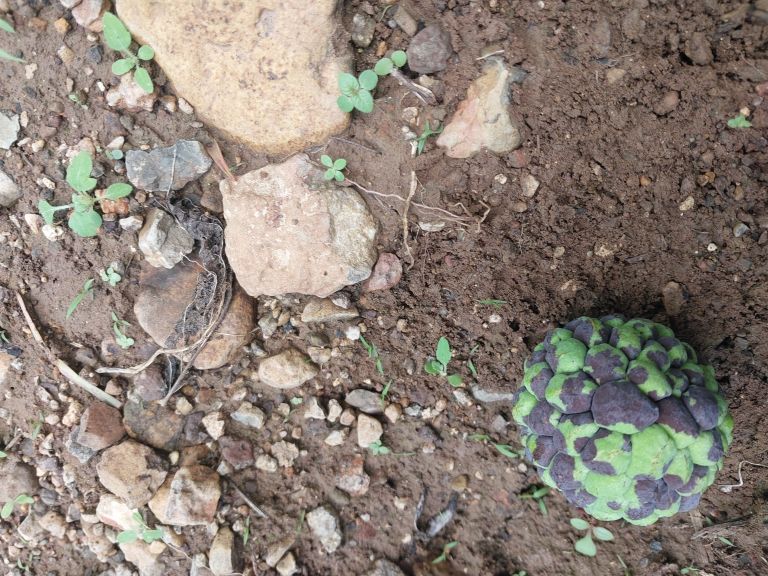
Disease label: Diplodia Rot